Rosa 'Eden'

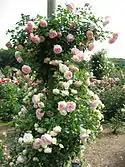
'Eden' trained as climber

The large, old-rose type blooms are carmine-pink on the inside and cream or ivory on the outside, reaching an average diameter of 3" (10 cm). The large flowers are very full with 55 to 60 petals. Due to their weight the cupped, globular flowers bow their heads. They have a very light to moderate tart fragrance, appear mostly solitary, open slowly and normally not fully. 'Pierre de Ronsard' blooms more or less continuously throughout the season, but strongest during the first flush.